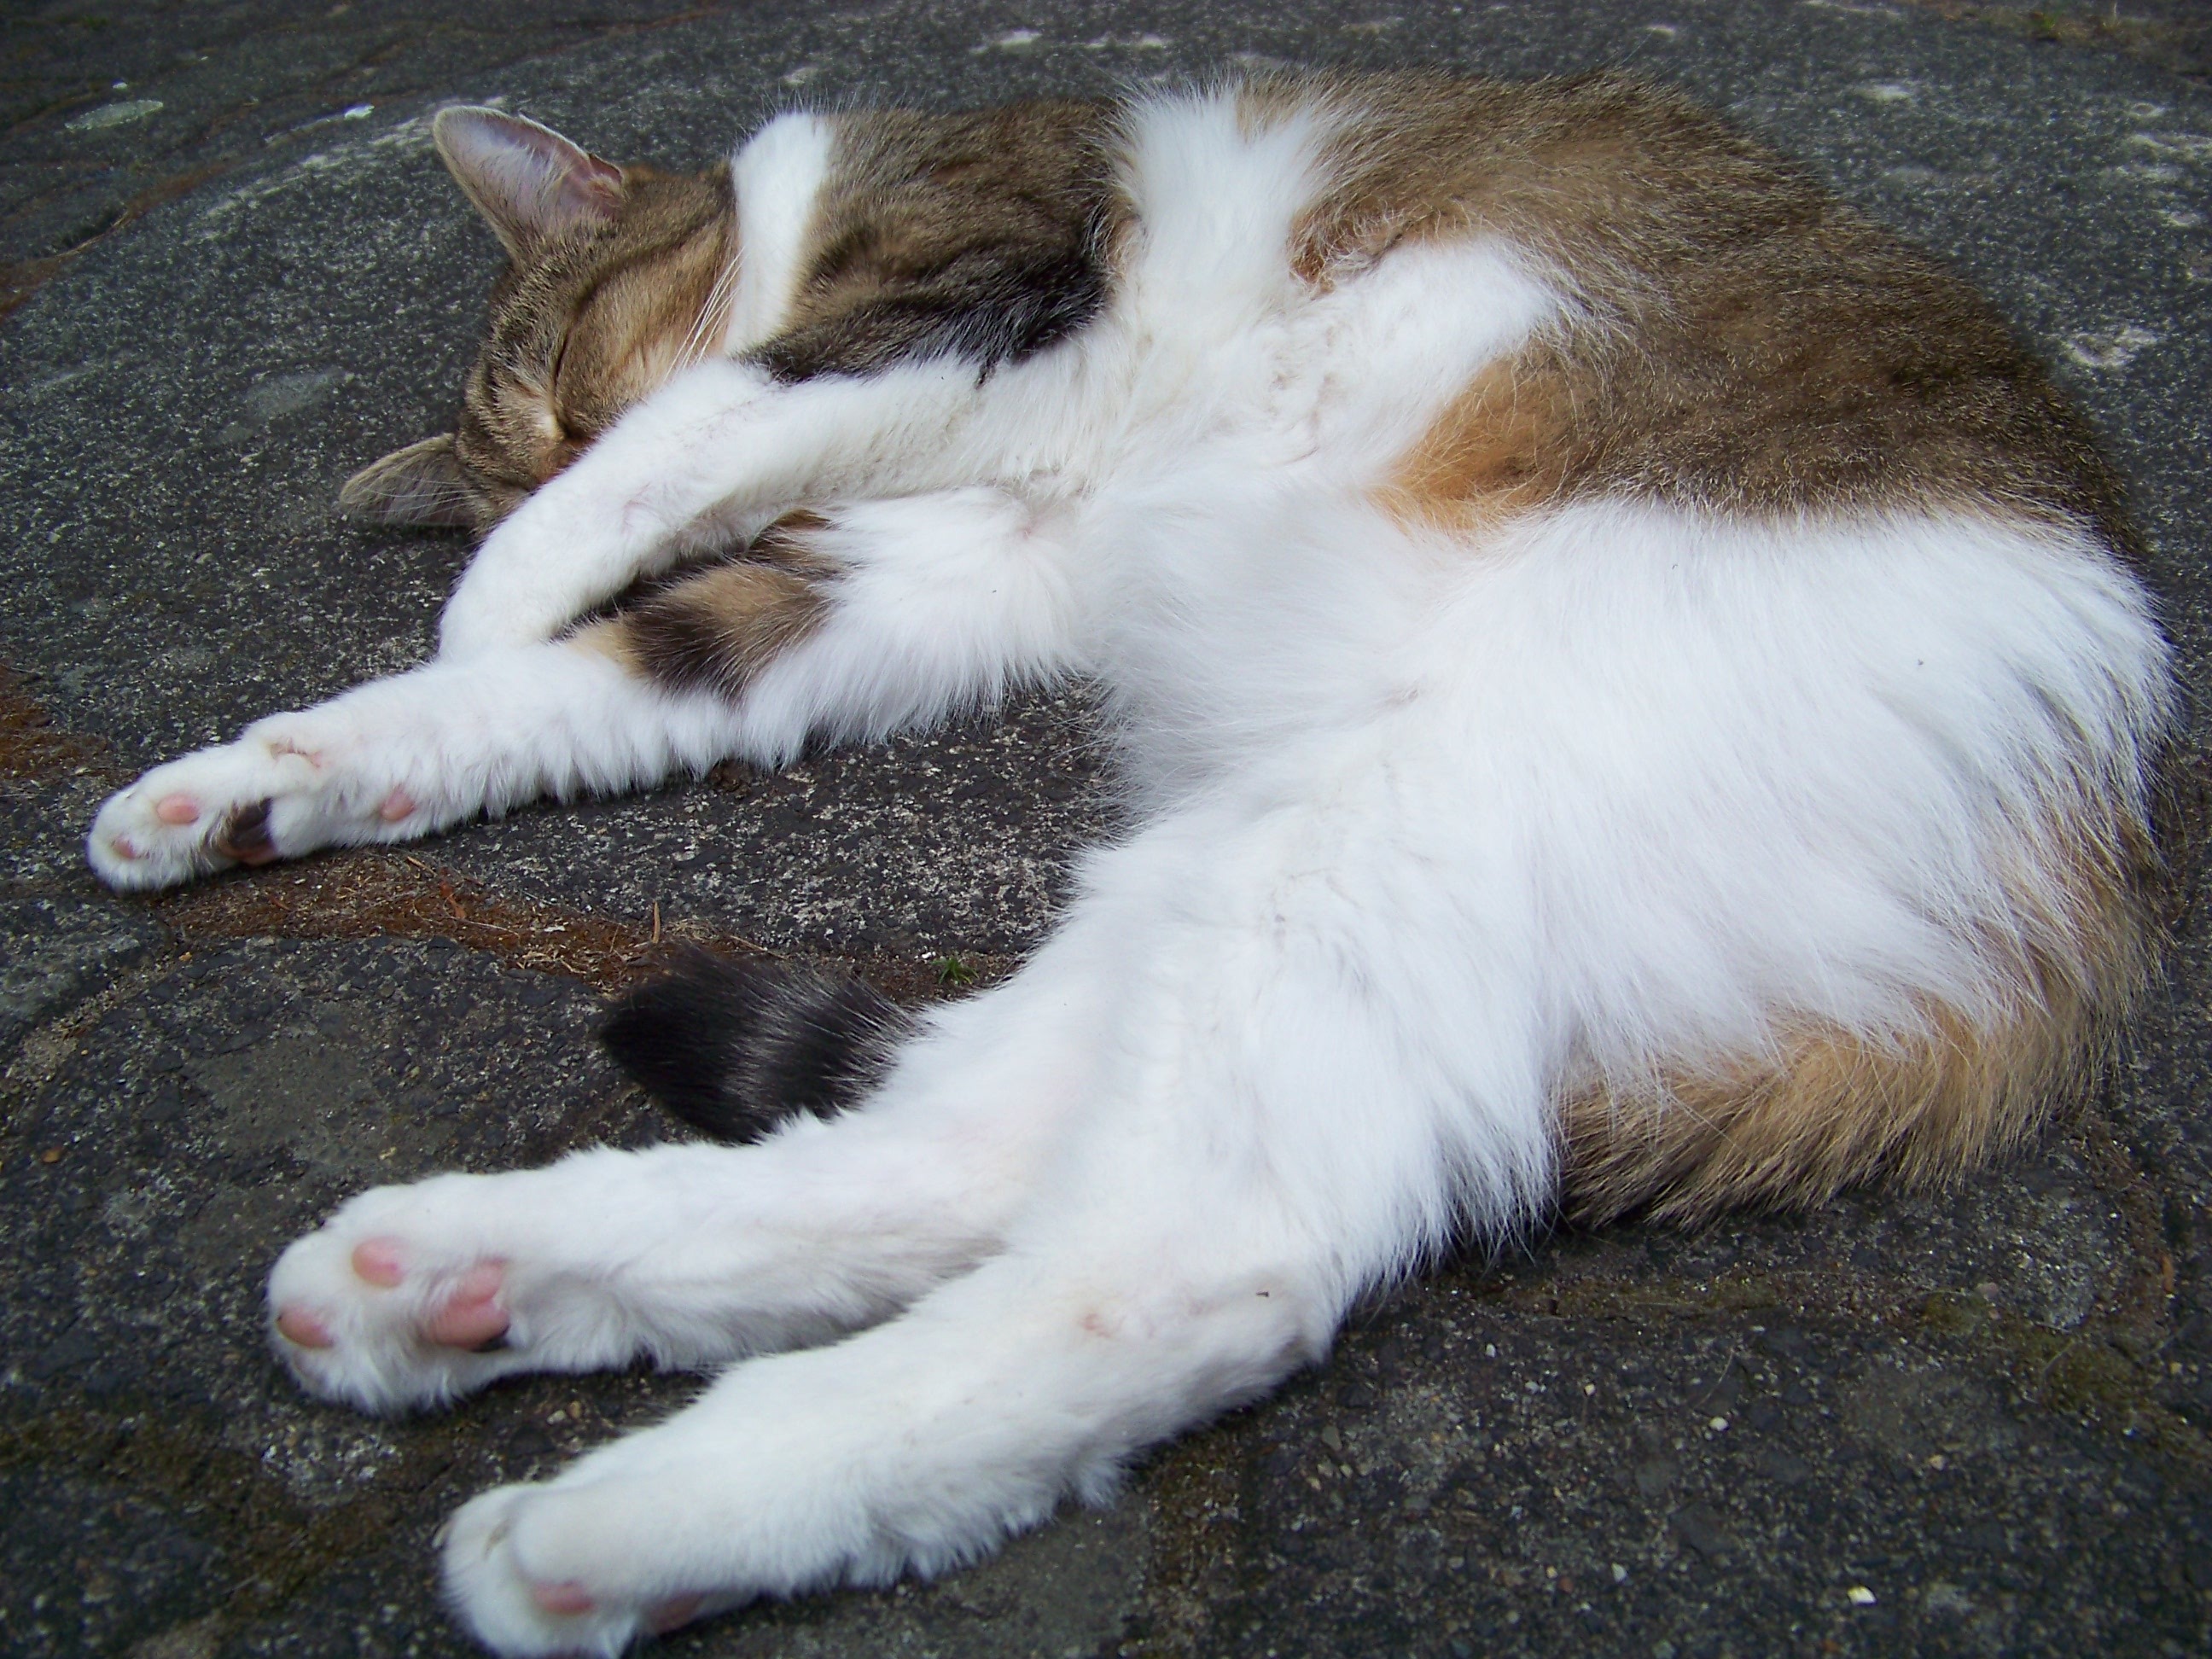
pet, fur, relax, cat, mammal, close, playful, nose, whiskers, sleep, adidas, ears, head, vertebrate, paws, tired, mieze, curious, domestic cat, cat face, cat's eyes, norwegian forest cat, small to medium sized cats, cat like mammal, polydactyl cat